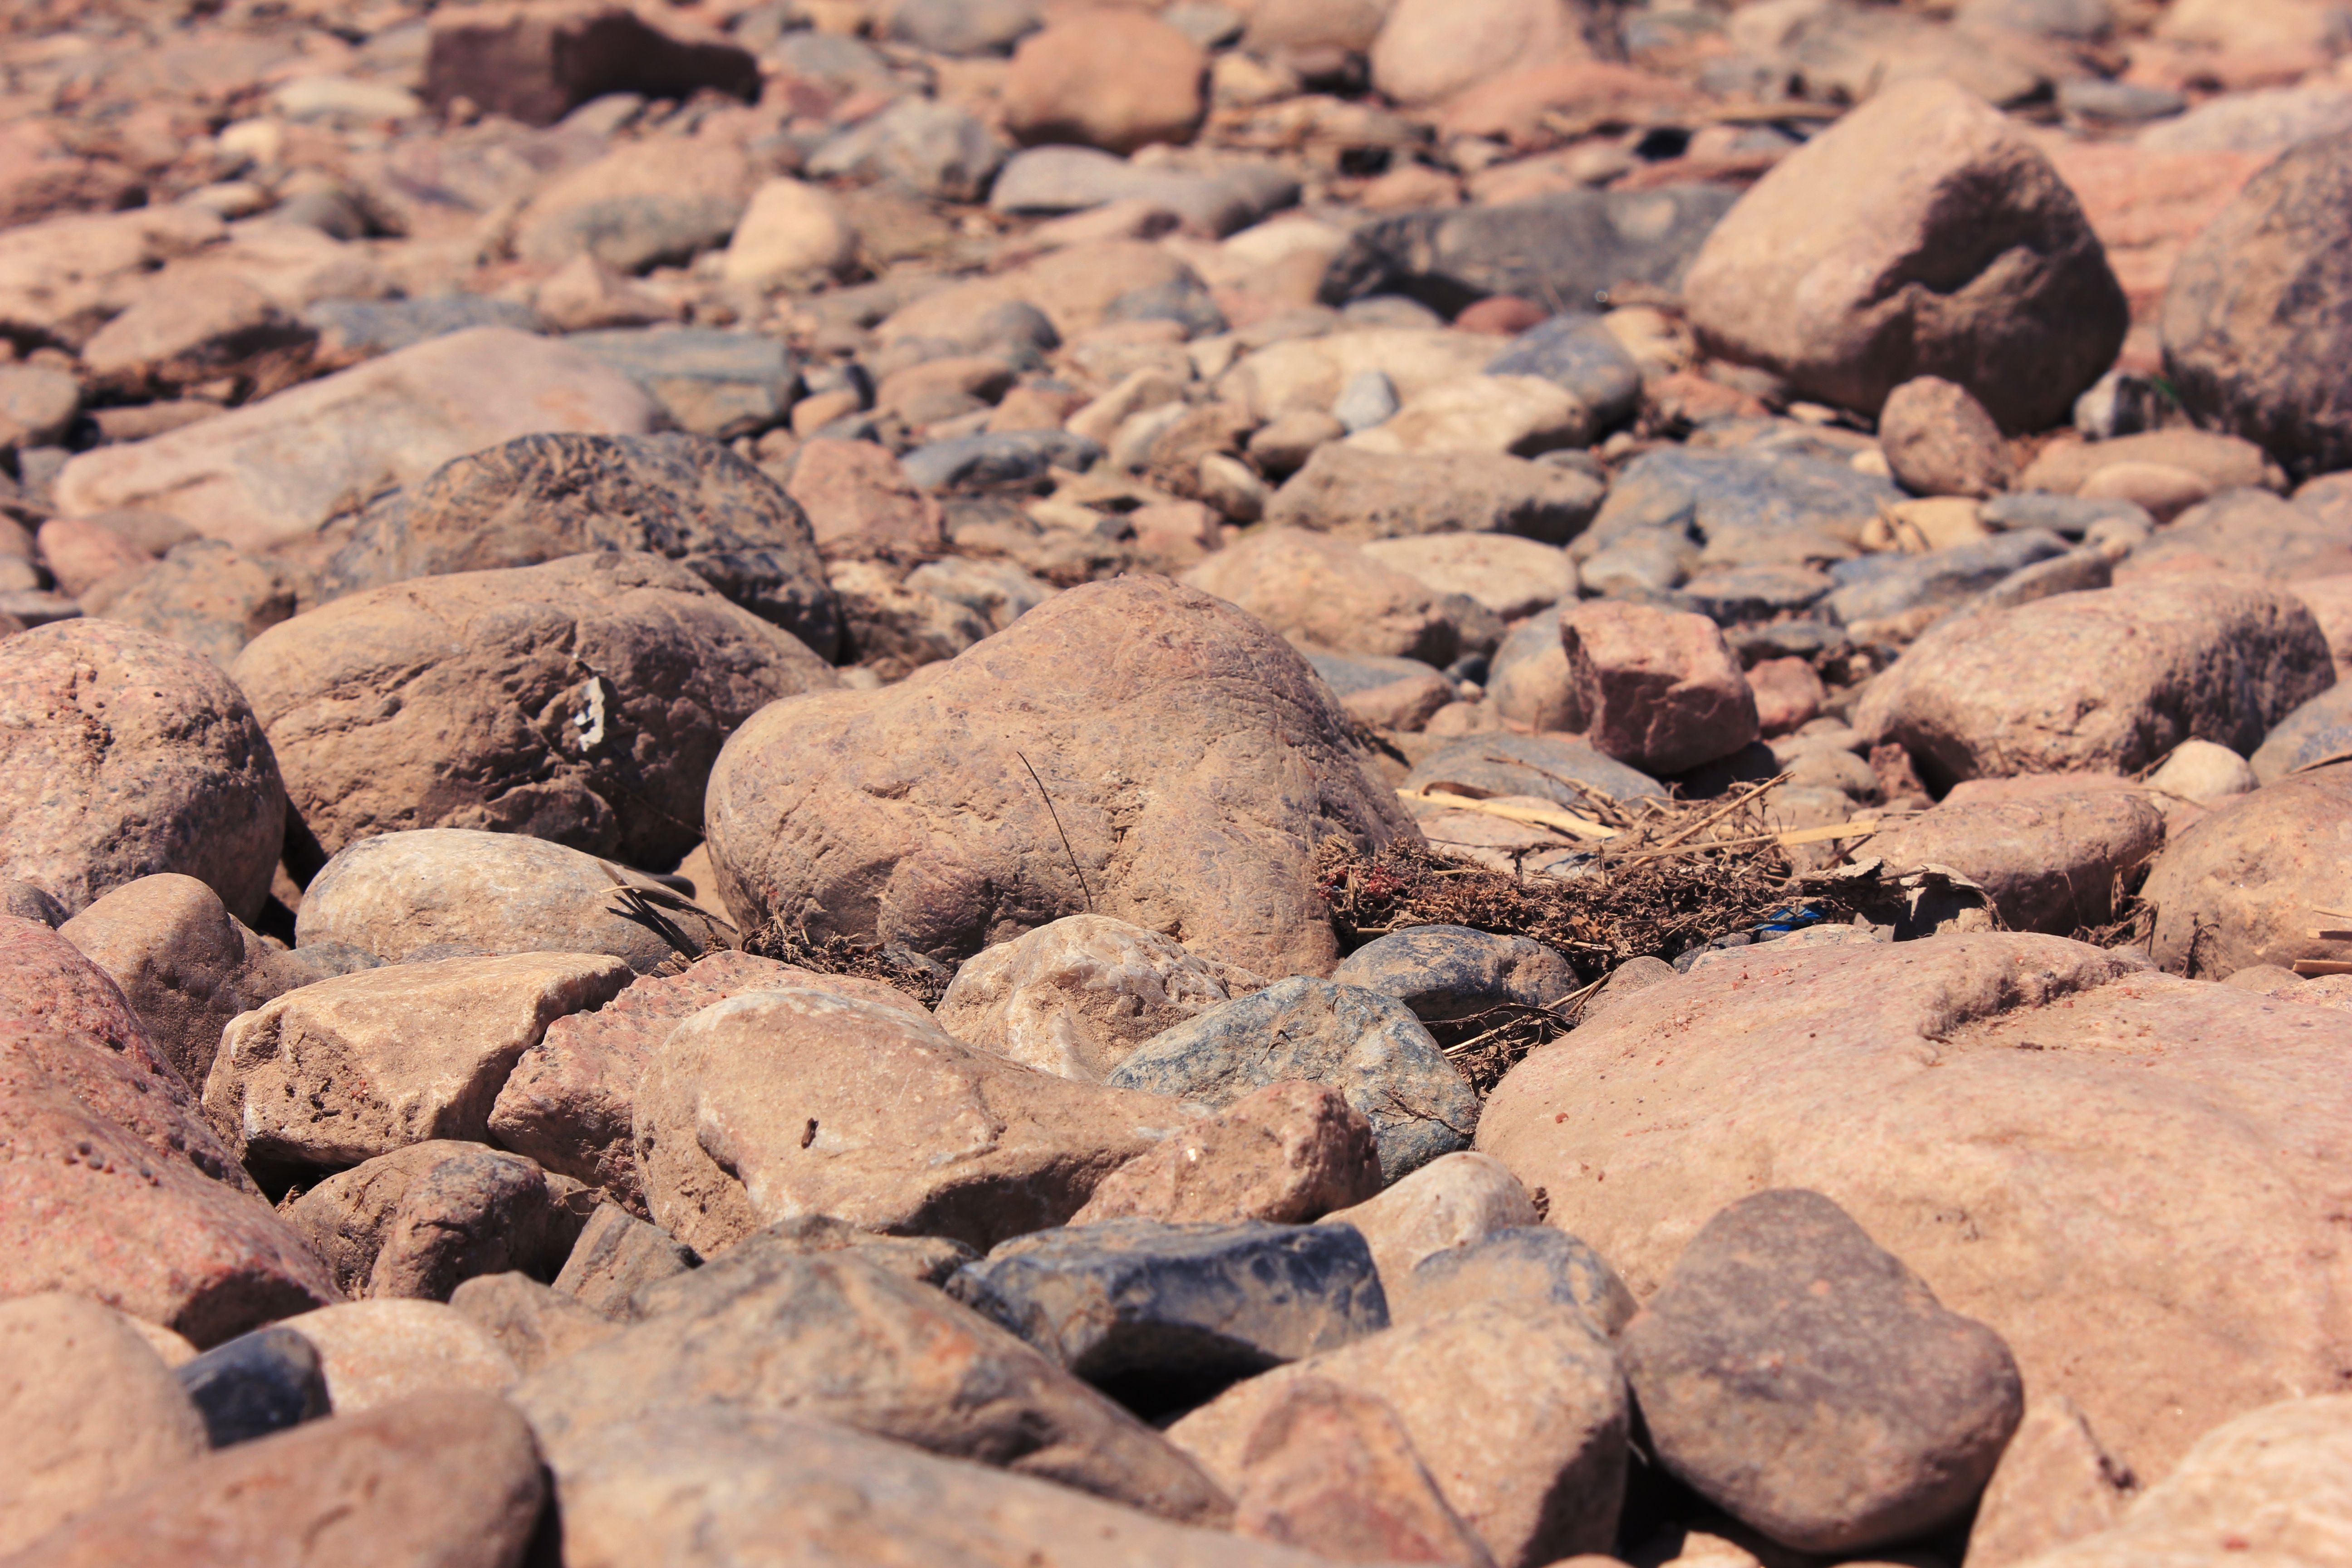
sand, rock, soil, material, geology, boulder